Andrew Smith Hallidie

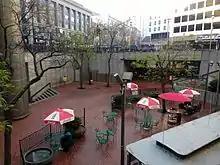
Hallidie Plaza in San Francisco is named after Andrew Smith Hallidie

Hallidie occupied many positions in San Francisco society. He served as a regent of the University of California from 1868 until his death, and as a trustee and vice-president of the San Francisco Mechanics Institute in 1864 and president from 1868 to 1877 and from 1893 to 1895. In 1873, Hallidie stood for election to the California State Senate, and in 1875 he stood for election as mayo] of San Francisco, but in both cases, he was defeated.